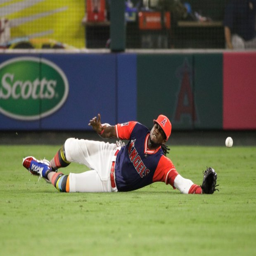
baseball player during the sixth inning of a baseball game